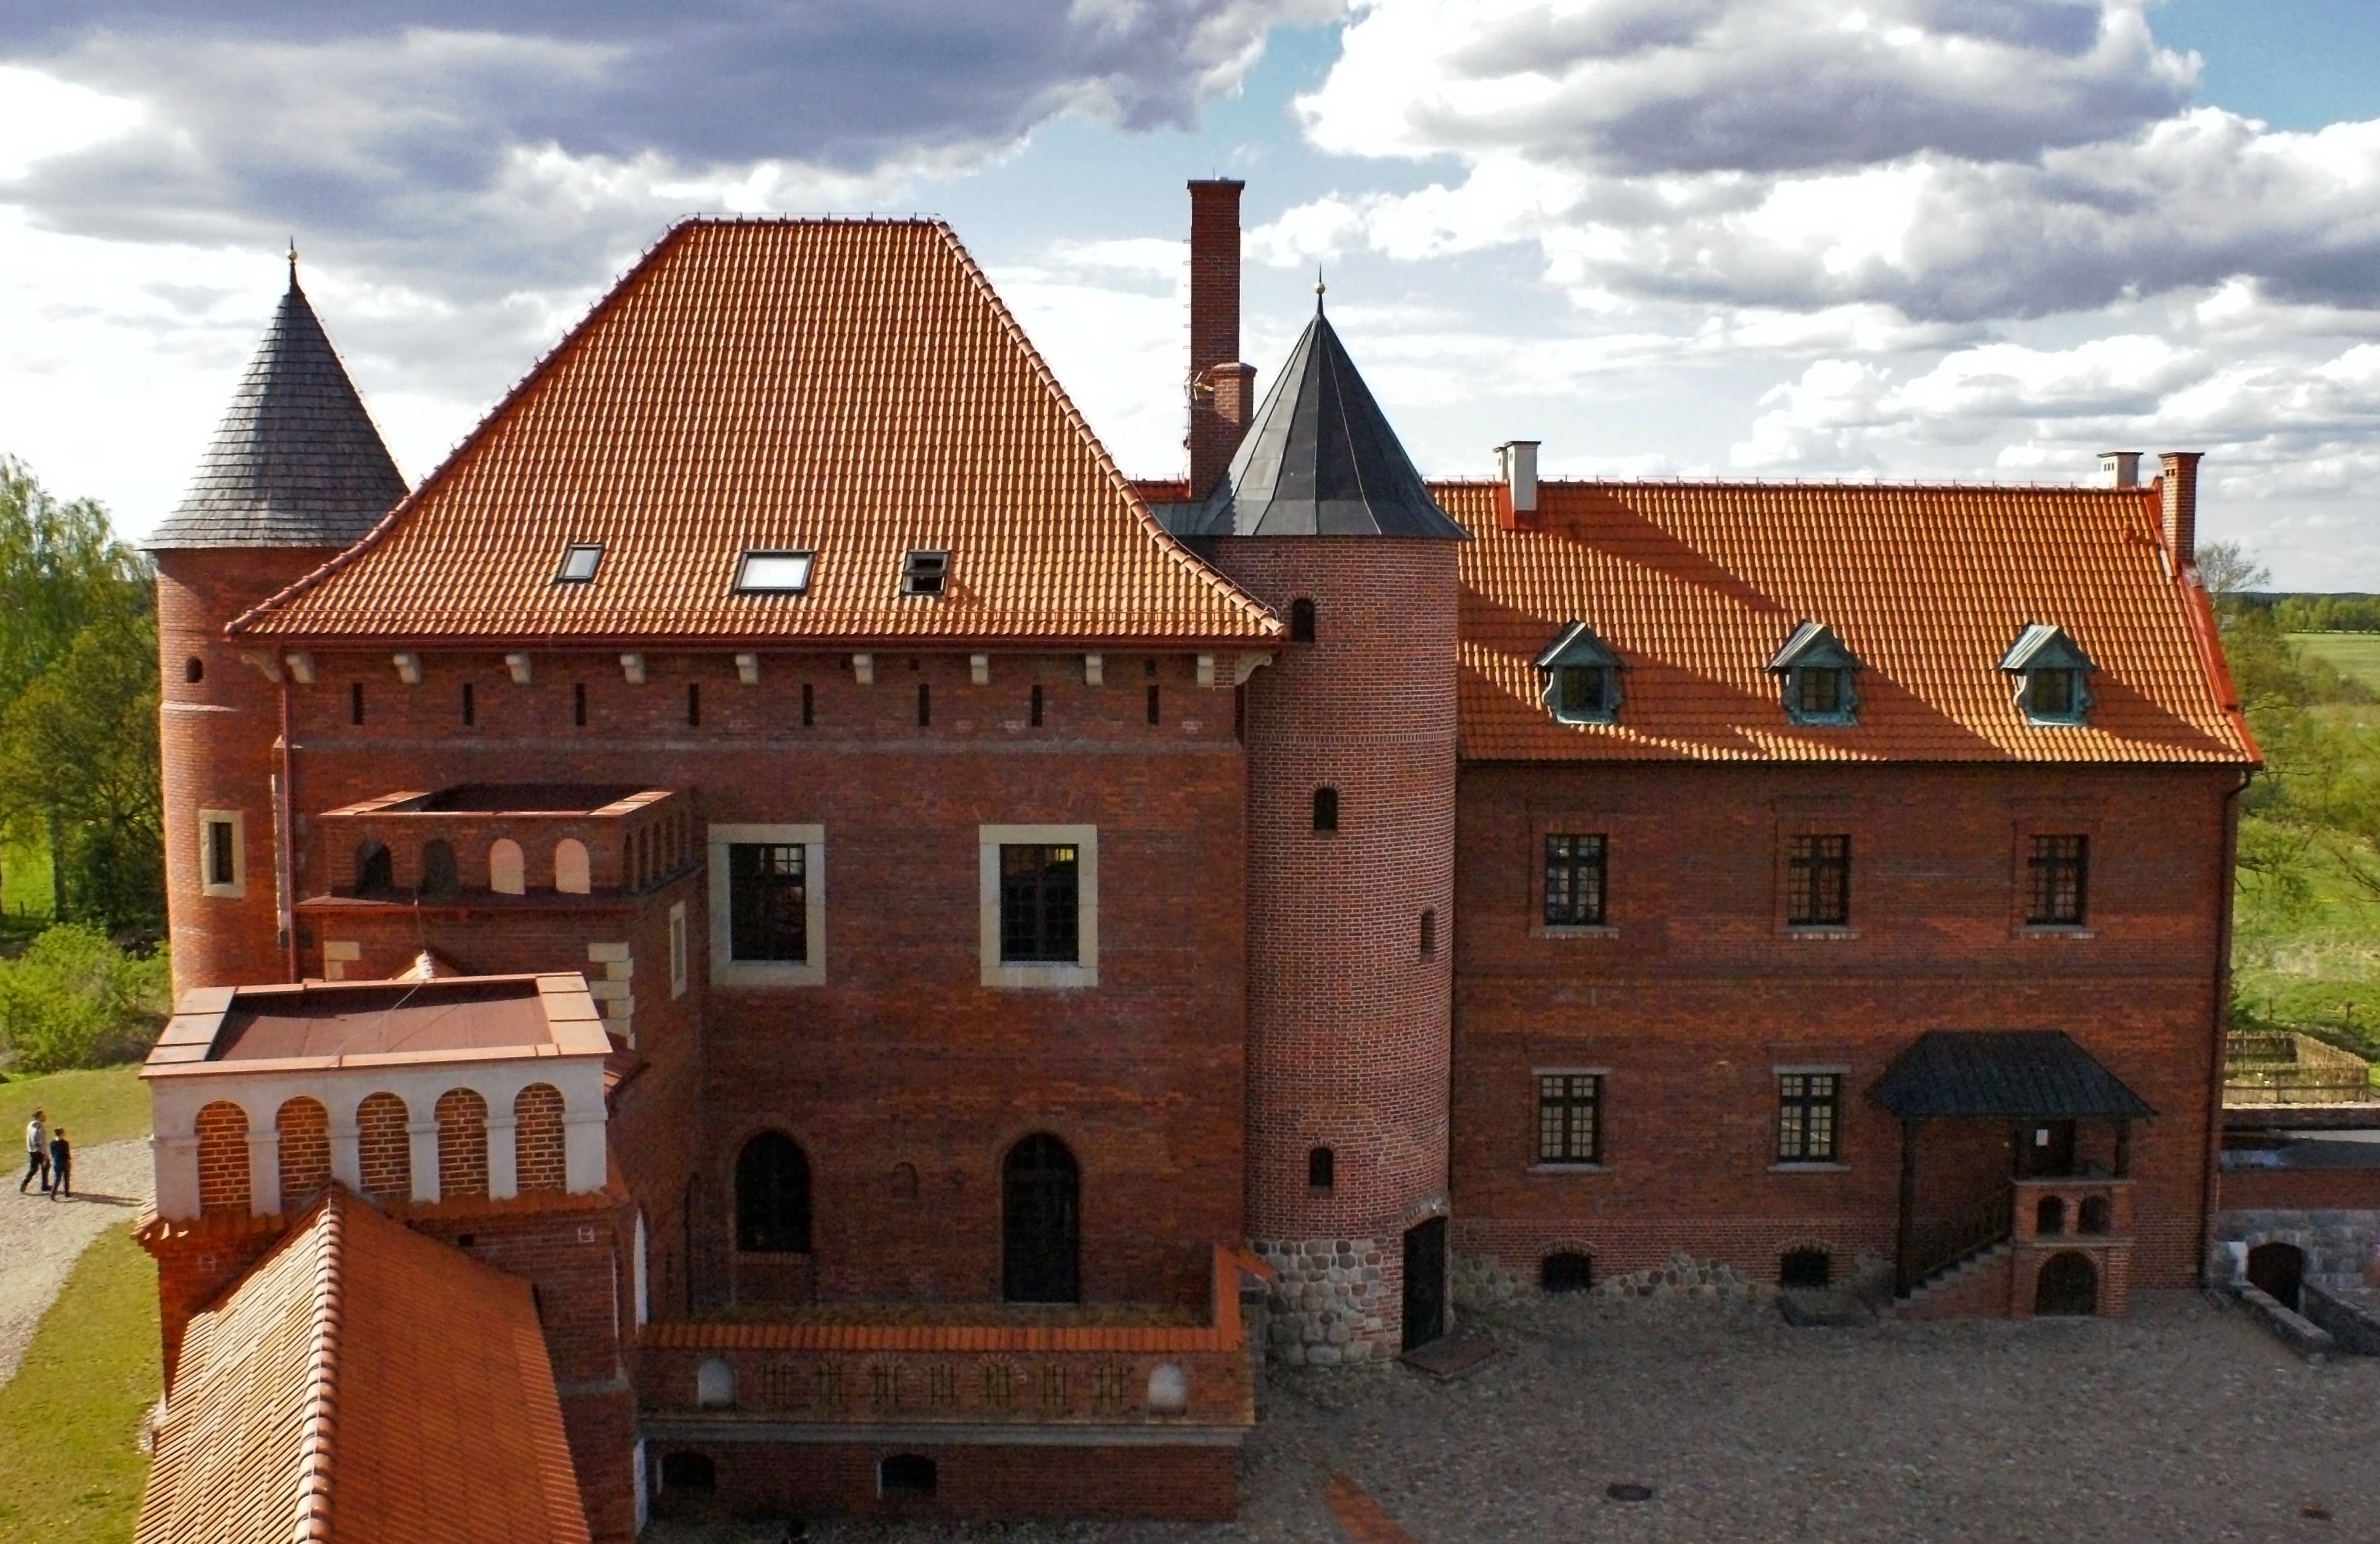
architecture, house, roof, building, home, cottage, castle, facade, property, brick, estate, the museum, podlasie, tykocin, reconstruction of the